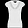
Label: T - shirt / top